WWE Fatal 4-Way

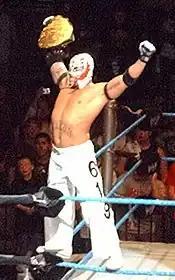
Rey Mysterio won the World Heavyweight Championship for the second time.

In the first main event match, Jack Swagger, Rey Mysterio, Big Show, and CM Punk competed in a fatal four-way match for the World Heavyweight Championship. Big Show dominated the first half of the match, quickly knocking down his opponents. The advantage turned when the other three concentrated their offense mainly on him taking him out for some time. The match was then contested evenly until Punk delivered a GTS to Swagger, but before he could pin him, Kane interrupted them, attempting to put Punk in a casket but Punk escaped with Kane in pursuit. Mysterio took advantage of the situation and delivered the 619 to Swagger and covered him to win the World Heavyweight Title.